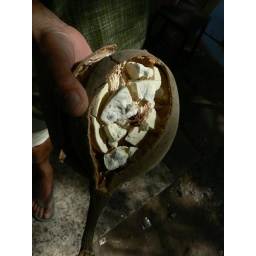
baobab fruit: normally found in Africa, this fruit is a local native plant